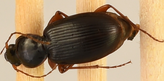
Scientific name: Synuchus impunctatus
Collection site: Harvard Forest & Quabbin Watershed NEON (HARV), plot HARV_006